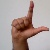
The image shows a hand gesture representing the letter 'L' in Indian Sign Language.